Jakob Sotriffer

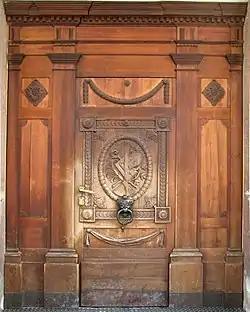
Main portal at the Parish Church of St. Ulrich (Urtijëi)

Johann Jakob Sotriffer (30 January 1796, St. Ulrich in Gröden - 28 April 1856, St. Ulrich in Gröden) was an Austrian sculptor and drawing teacher in South Tyrol.